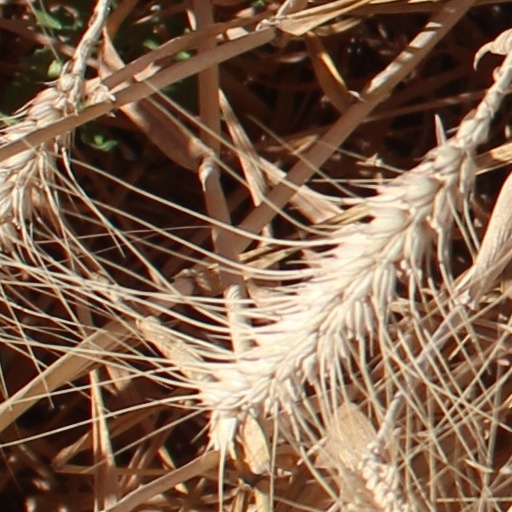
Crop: wheat